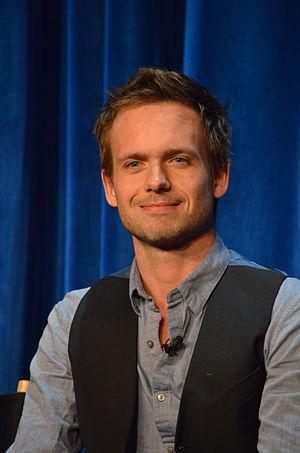
Commander in Chief est une série télévisée américaine en 18 épisodes de 42 minutes, créée par Rod Lurie et diffusée entre le 27 septembre 2005 et le 14 juin 2006 sur le réseau ABC.
Patrick J. Adams, né le 27 août 1981 à Toronto est un acteur, producteur et réalisateur canadien.